Merovingen Nights

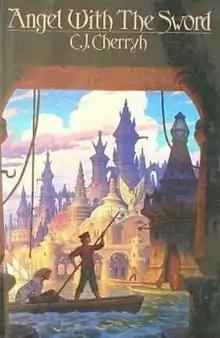
"Angel with the Sword" cover

Merovingen Nights is a series of shared universe science fiction books set in writer C. J. Cherryh's Alliance–Union universe. There are eight books in the series: a novel by Cherryh, "Angel with the Sword", and seven short fiction anthologies which Cherryh edited. The books were published by DAW Books between 1985 and 1991.